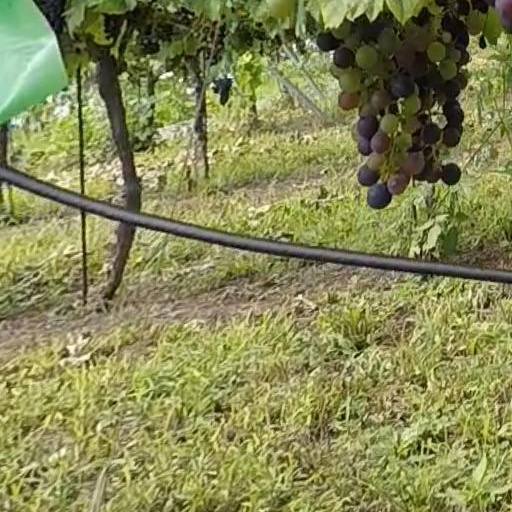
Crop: grape